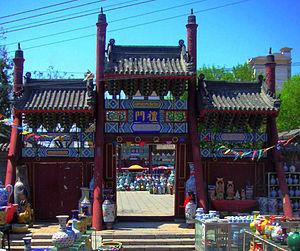
Tianjin, ou Tientsin, est une municipalité autonome du nord-est de la République populaire de Chine. Avec une agglomération de plus de quinze millions d'habitants en 2014, il s'agit de la quatrième ville de Chine en nombre d'habitants, après Shanghai, Pékin et Canton. Tianjin est également l'une des quatre municipalités du pays qui sont directement gouvernées par le pouvoir central. Elle fait partie de la région Jing-Jin-Ji.